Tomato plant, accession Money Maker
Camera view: bottom (45 deg); turntable rotation: 60 degrees
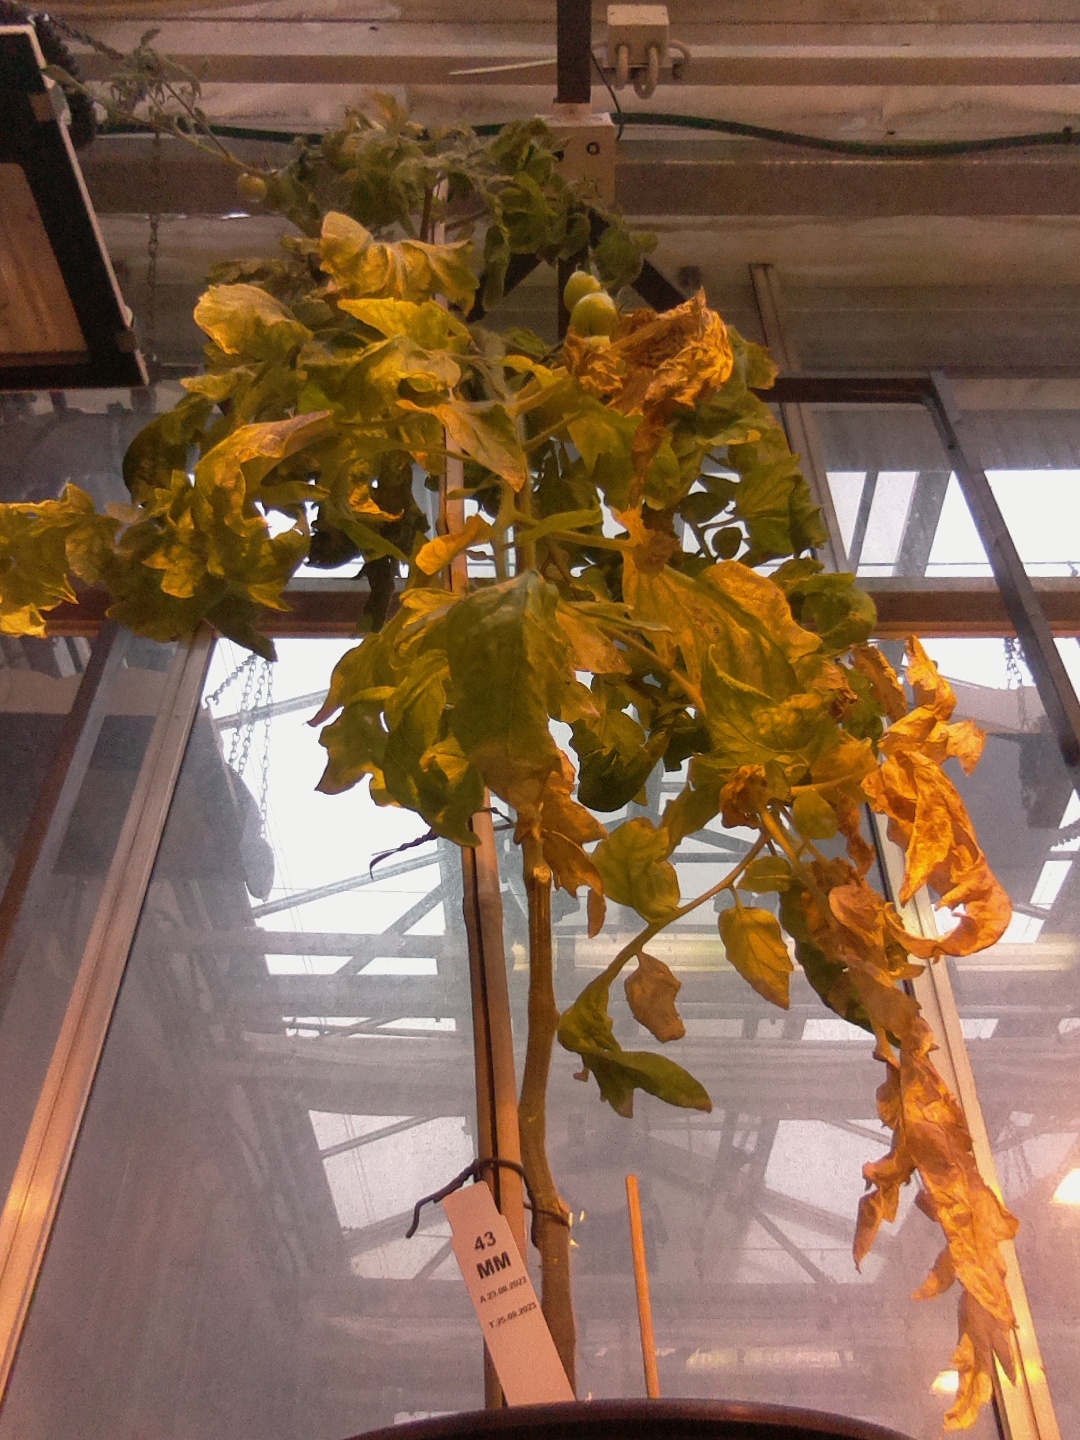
BBCH growth stage 78: 80% -90% of final fruit size